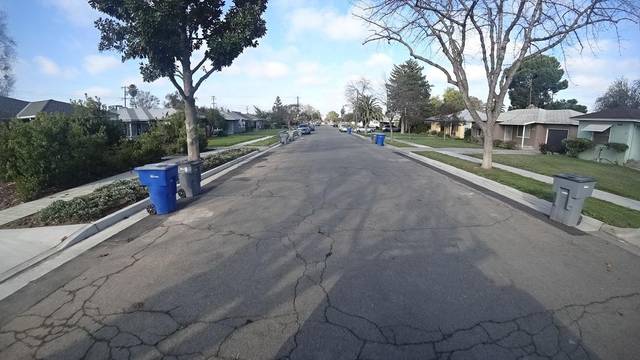
Region: Colombia
Coordinates: 36.773, -119.819